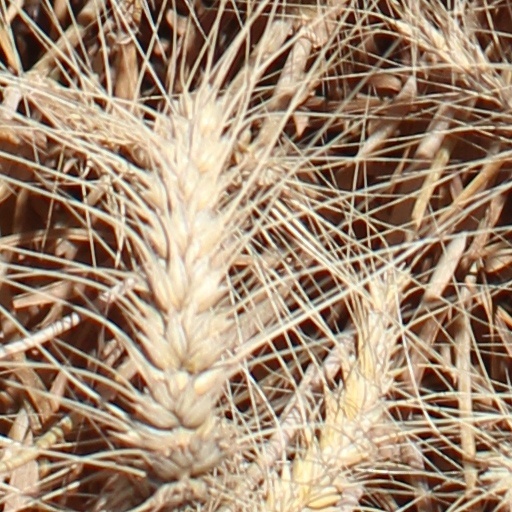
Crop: wheat